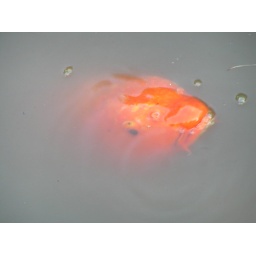
Koi in dirty water